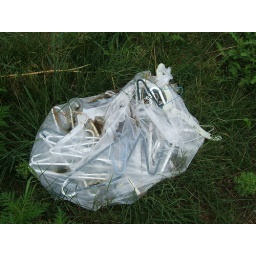
A garbage bag full of clothes hangers. Seen by the side of the road in Florence.